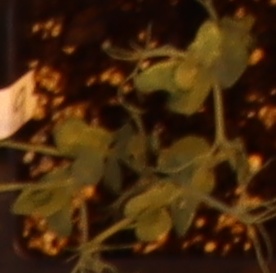
Label: Field Pea